Jeri Kehn Thompson

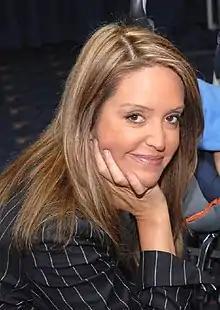
Thompson in 2007

Jeri Kehn Thompson (born September 30, 1966) is an American radio talk show host, columnist for "The American Spectator", political commentator, and former political consultant for the Washington, D.C. law firm of Verner Liipfert. She has also worked for the Senate Republican Conference and the Republican National Committee. She was also employed with the public relations and lobbying firm Burson-Marsteller.